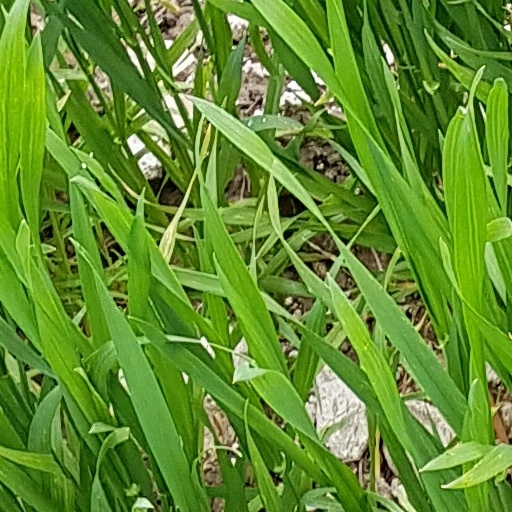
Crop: wheat